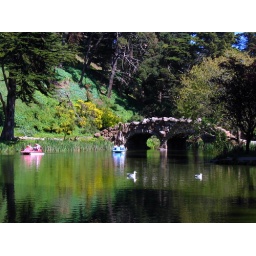
The stone bridge over Stow Lake.